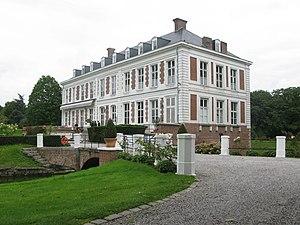
Château du Sart, façades est et nord, Villeneuve d'Ascq.
Villeneuve-d’Ascq est une commune française et une technopole, située dans le département du Nord, en région Hauts-de-France. Elle fait partie de la Métropole européenne de Lille.
Le château du Sart est un château situé dans le quartier Sart-Babylone, à Villeneuve-d'Ascq.